Lake freighter

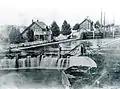
The State Lock at the Michigan State Locks (now Soo Locks)

The lake freighter's recognizable design emerged from many years of innovation in Great Lakes shipping. By the late 1860s, most bulk cargo was still carried by unpowered barges and sailing ships. Often, these ships had accessible deck hatches, useful for loading and unloading cargo. Also around this time, passenger steamboats were gaining popularity for their steam-powered shipping abilities, which were faster and more reliable.